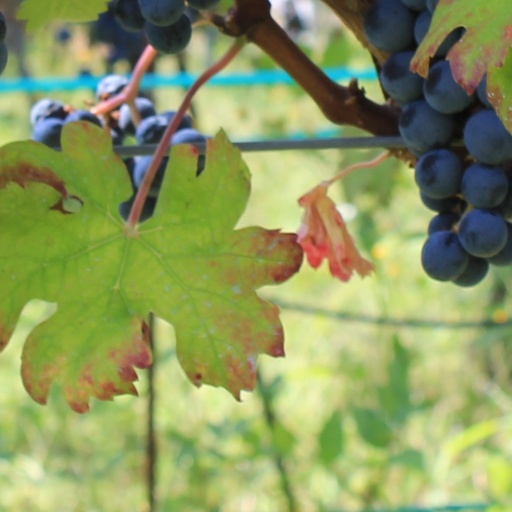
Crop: grape